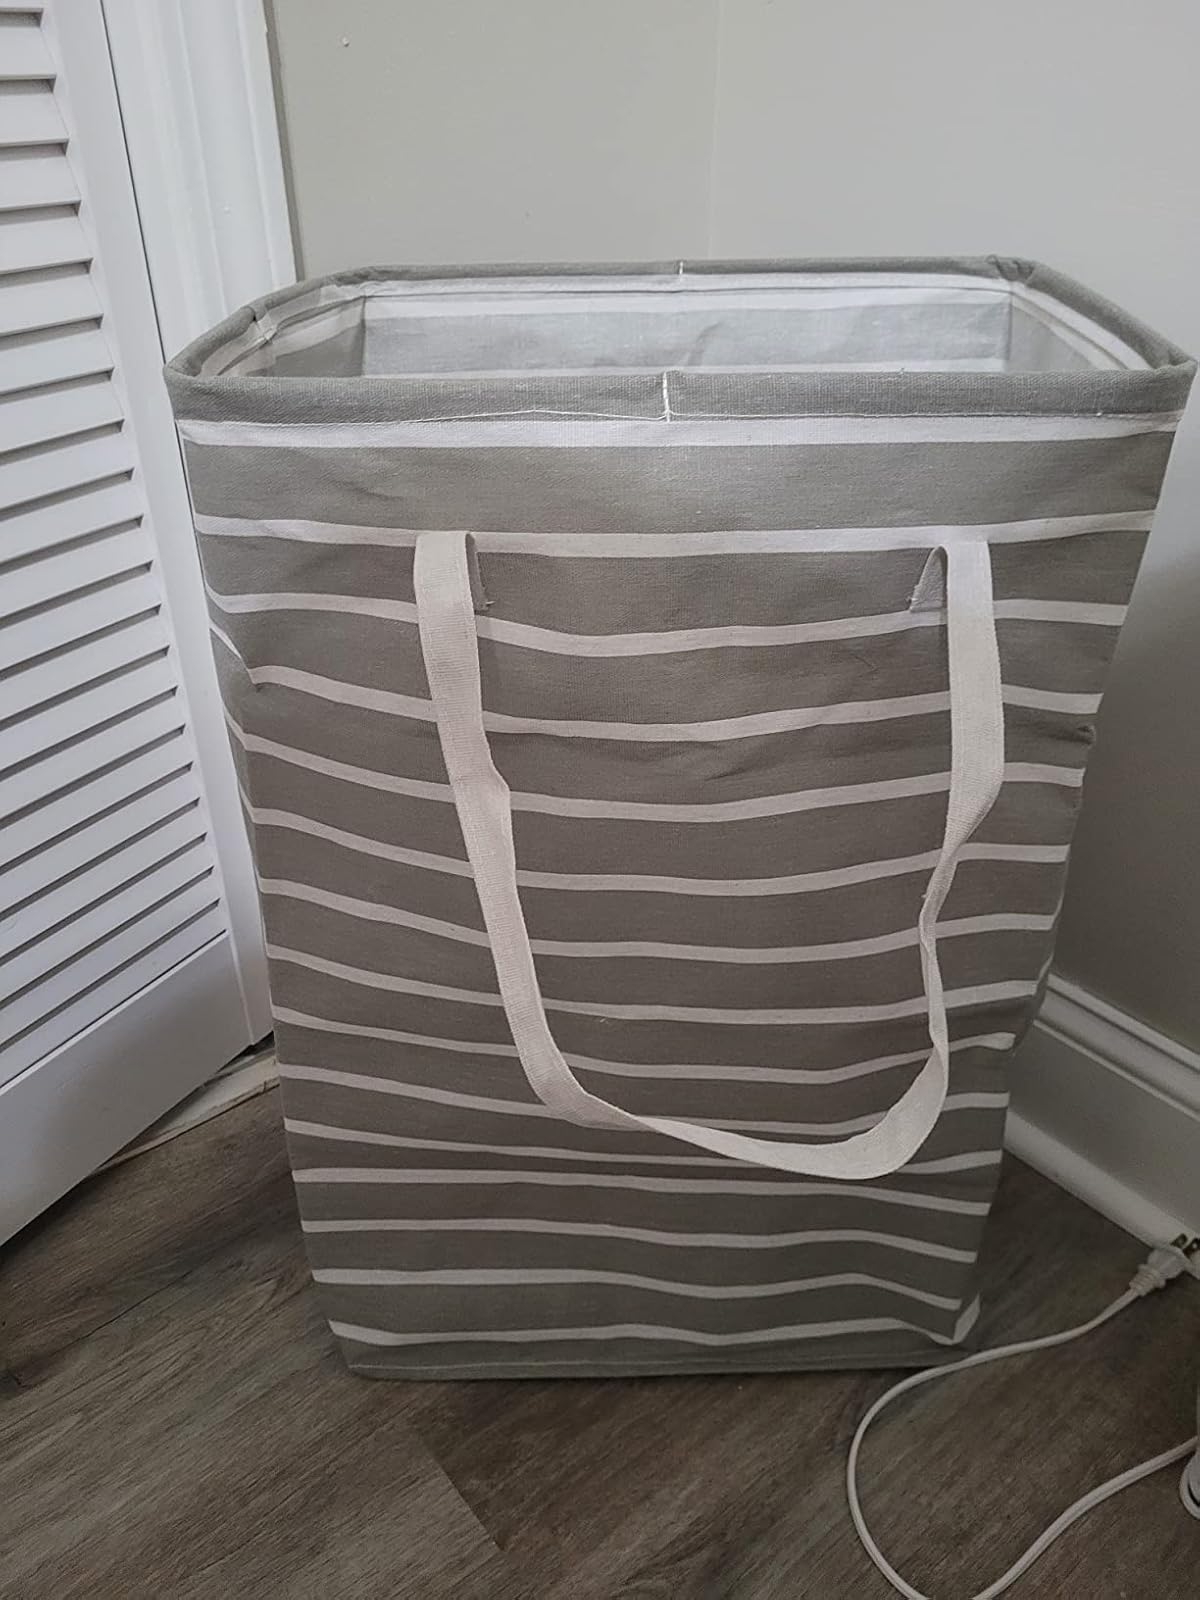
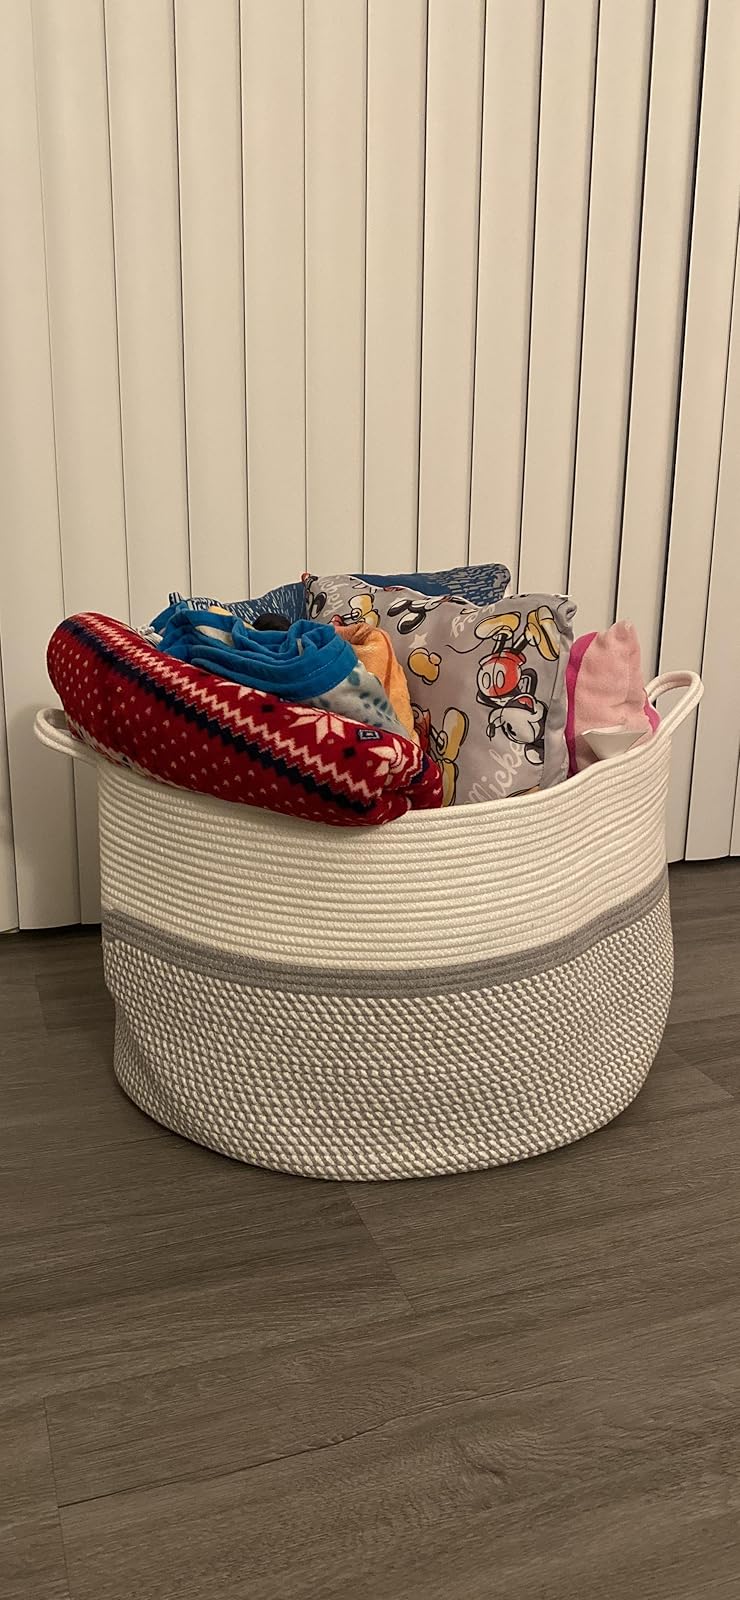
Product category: items_hamper
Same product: no